Robert Tudawali

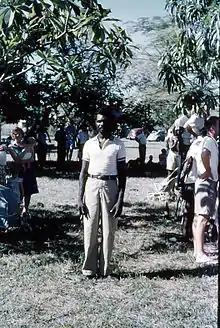
Tudawali at Bagot Aboriginal Reserve, 1960

Tudawali became the first Indigenous Australian film star as a result of playing the lead role, Marbuck, in the 1955 Australian film "Jedda". In 1958 he played the role of Emu Foot in "Dust in the Sun", a mystery film adapted from the novel Justin Bayard by Jon Cleary and produced by the team of Lee Robinson and Chips Rafferty.